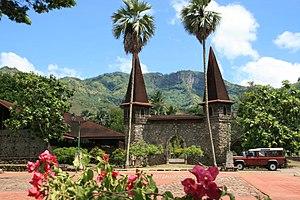
Cathédrale Notre-Dame de Taiohae (ou Notre-Dame des Marquises), dans le village de Taiohae, île de Nuku Hiva, archipel des Marquises, Polynésie française.